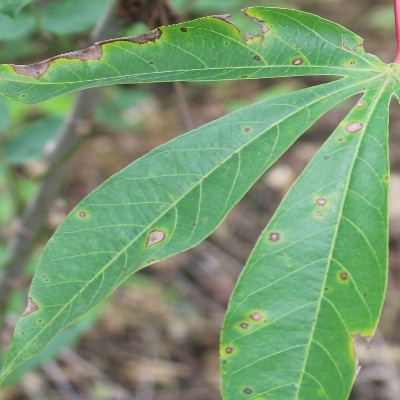
Crop: Cassava
Condition: brown spot